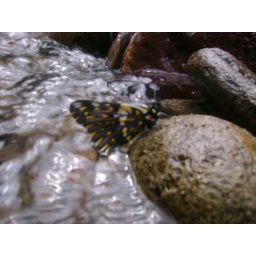
butterfly in the river